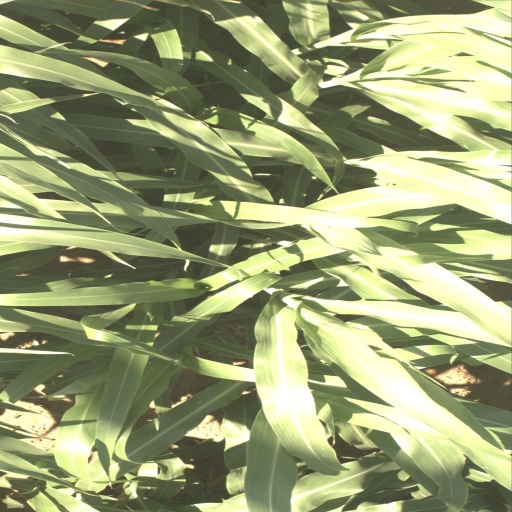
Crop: sorghum